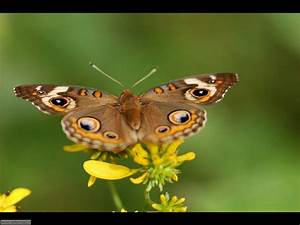
Label: butterfly